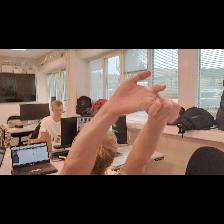
Label: Human